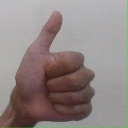
अक्षर: थ